Atacama Large Millimeter Array

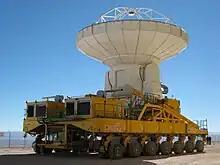
Alma antenna in transit on board of the transporter.

Transporting the 115 tonne antennae from the Operations Support Facility at 2900 m altitude to the site at 5000 m, or moving antennae around the site to change the array size, presents enormous challenges; as portrayed in the television documentary "Monster Moves: Mountain Mission". The solution chosen is to use two custom 28-wheel self-loading heavy haulers. The vehicles were made by in Germany and are 10 m wide, 20 m long and 6 m high, weighing 130 tonnes. They are powered by twin turbocharged 500 kW diesel engines.